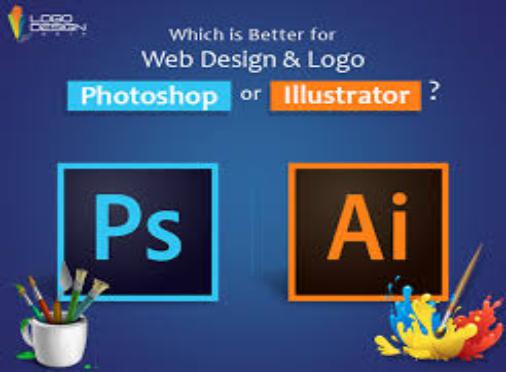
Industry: Others